Coleman Street Ward

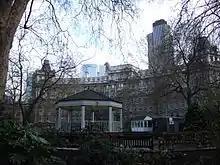
Finsbury Circus, in the north of the ward, is the largest public park in the City.

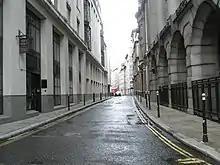
Coleman Street, from which the Ward takes its name

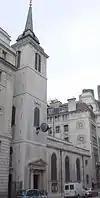
St Margaret Lothbury church.

Coleman Street is a one-way road that runs from Gresham Street to London Wall. The church of St Stephen Coleman Street used to stand at the southern end of the street, on the western side, until it was completely destroyed in the Blitz and was not rebuilt. In the 17th century, St. Stephen's became a Puritan stronghold. On the night of 5 January 1642, after the king's failed attempt to arrest them, five MPs, Pym, Hampden, Haselrig, Strode and Holles, hid on Coleman Street utilising the support for parliament that tended to be afforded by sympathisers in the City of London.